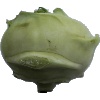
Label: kohlrabi